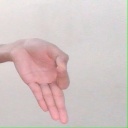
अक्षर: ज्ञ